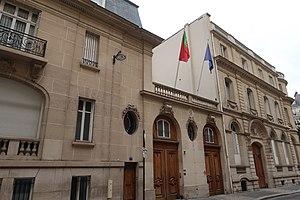
Ambassade du Portugal en France, 3 rue de Noisiel (Paris 16e).
Voici les représentations diplomatiques du Portugal à l'étranger :
L'ambassade du Portugal en France est la représentation diplomatique de la République portugaise auprès de la République française. Elle est située 3, rue de Noisiel dans le 16ᵉ arrondissement de Paris, la capitale du pays. Depuis 2017 l'ambassadeur du Portugal en France est Jorge Torres Pereira.